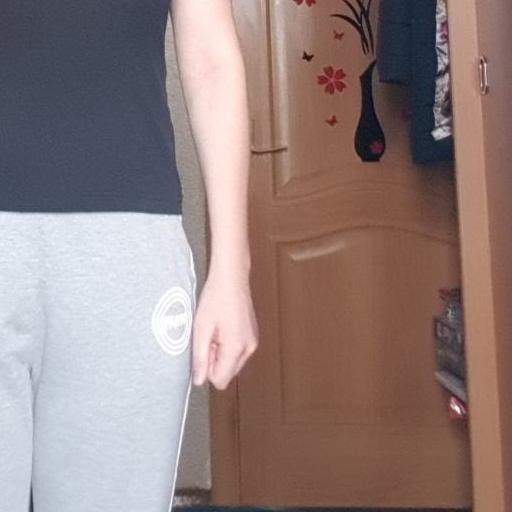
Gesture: no_gesture